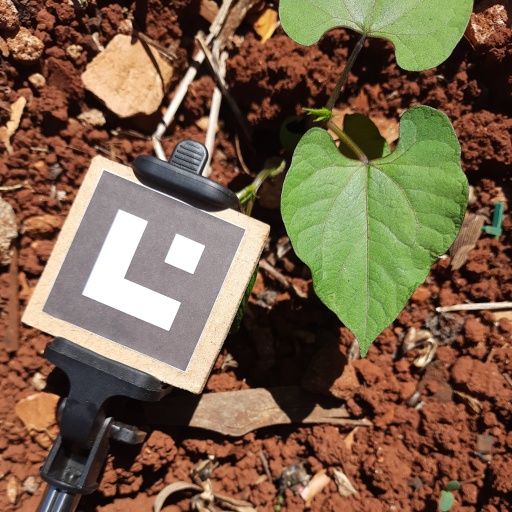
Observations: flat surface, no eating holes, under sunlight